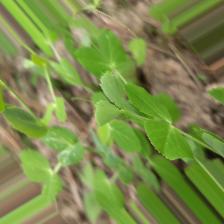
Label: Normal